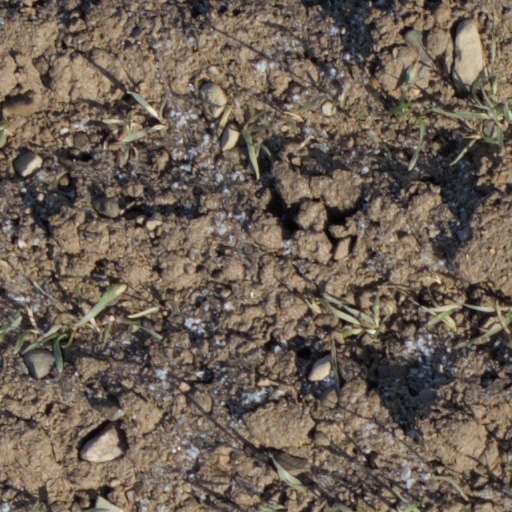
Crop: wheat